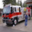
Label: truck